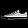
Label: Sneaker